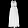
Label: Dress